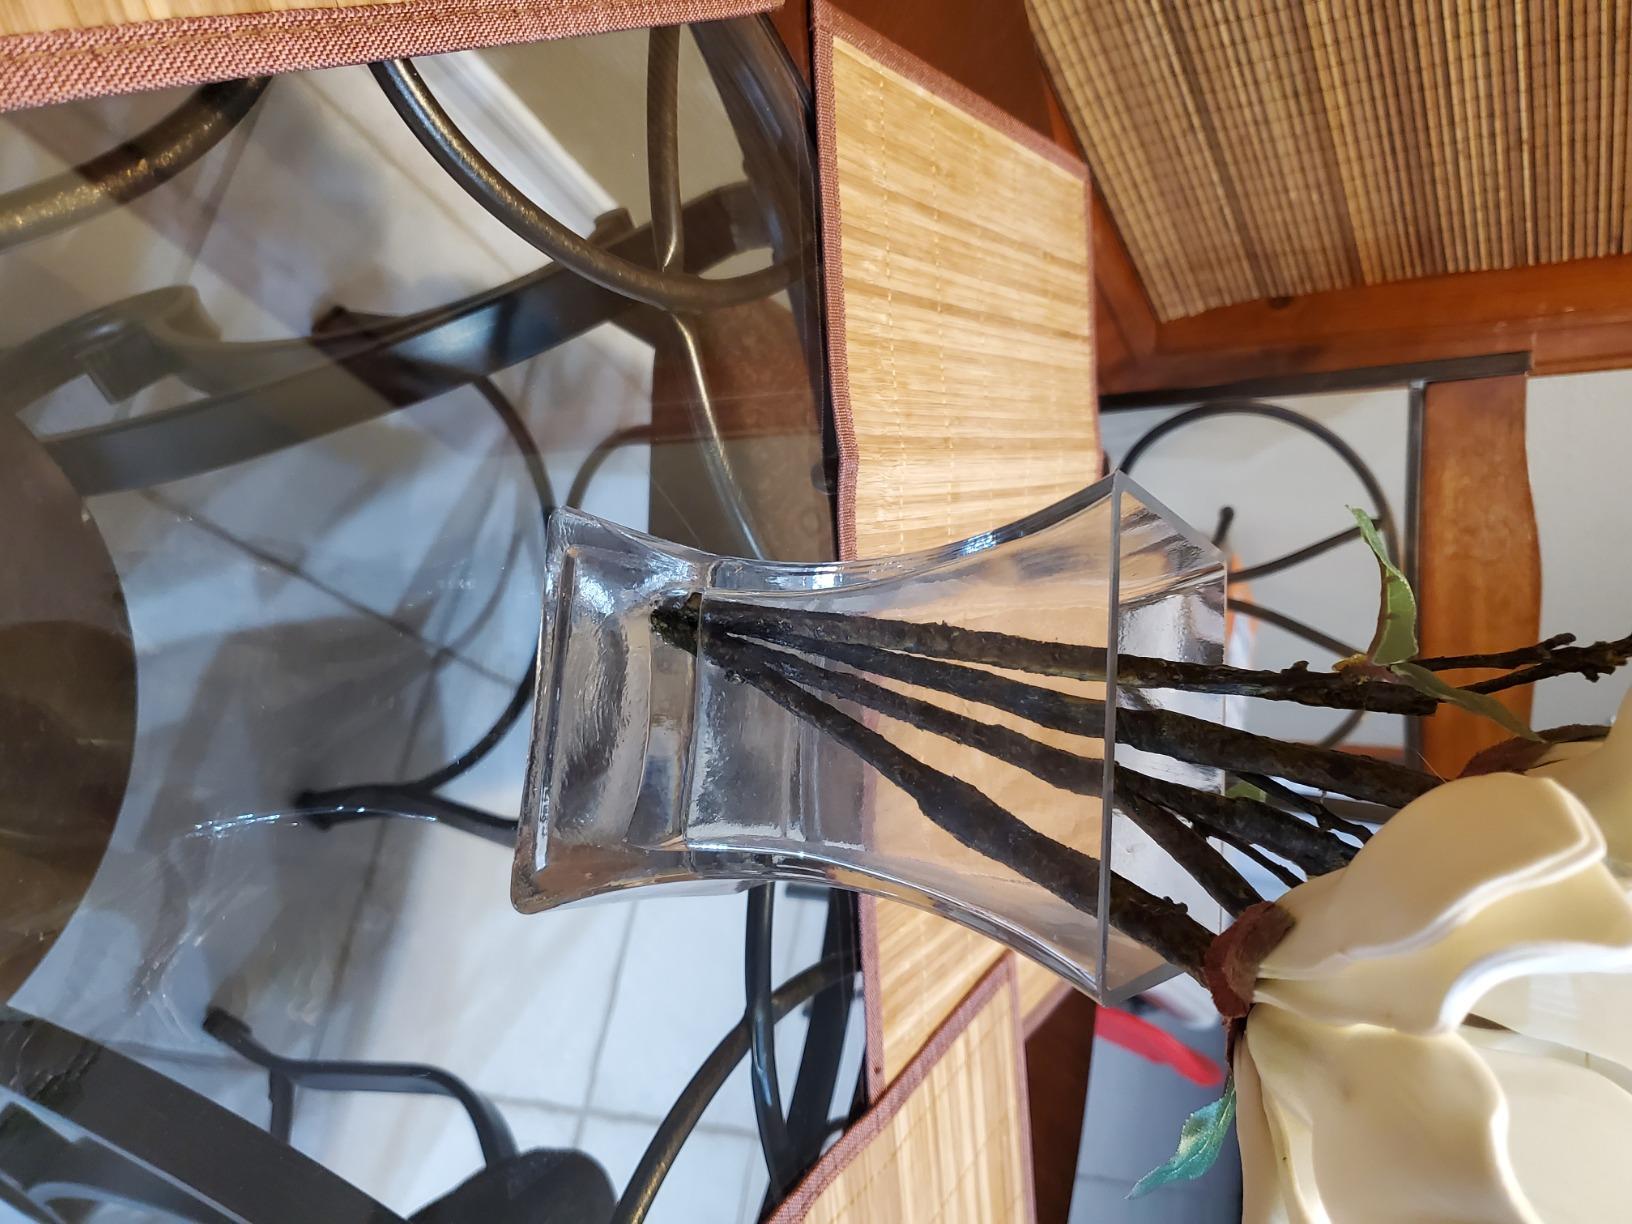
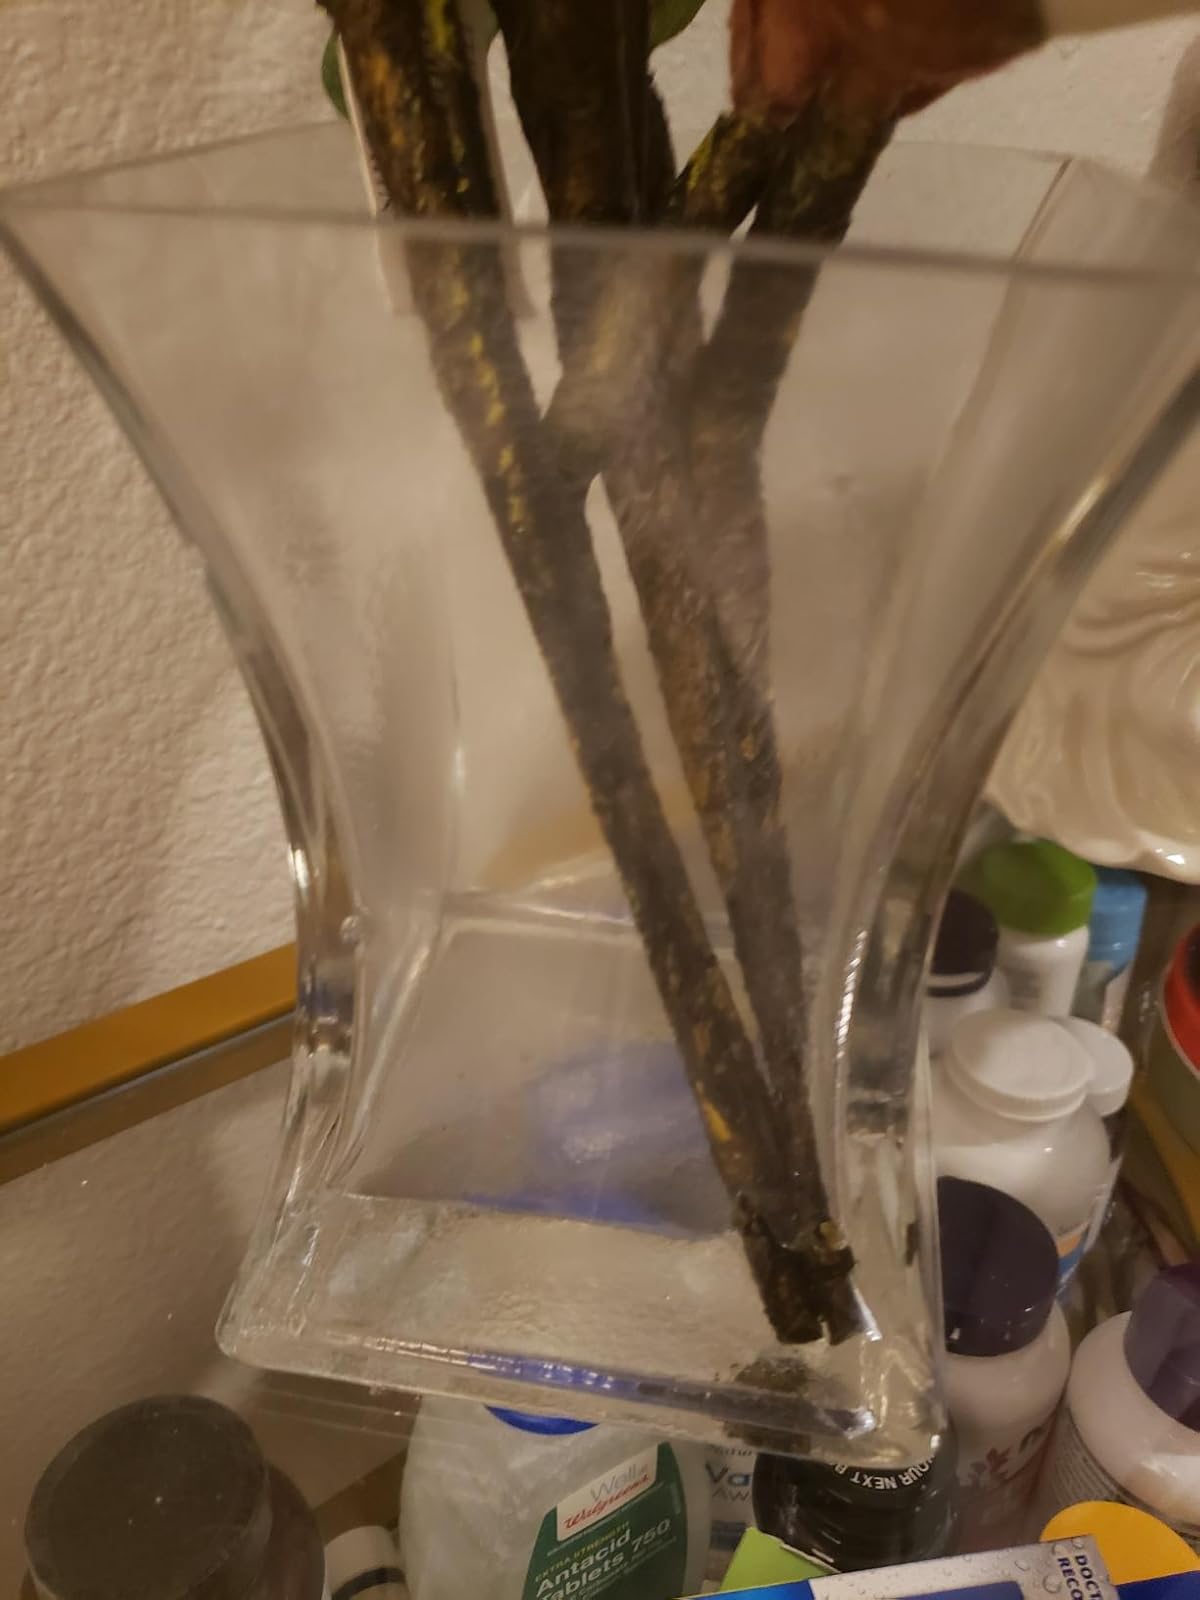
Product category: vase
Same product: yes